Military history of Cambodia

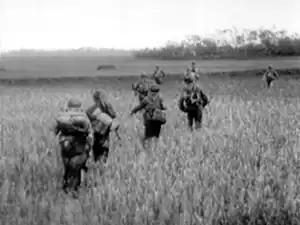
French Indochina in 1952)

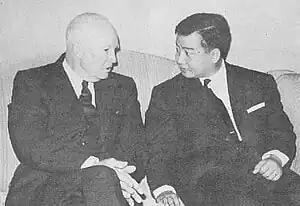
Eisenhower and Sihanouk 1959)

In the fall of 1945 Prince Monireth proposed to raise an indigenous military force to the returning French authorities. Appointed defense minister, he announced the formation of the first native Cambodian battalion on 23 November and the establishment of an officer-candidate school on 1 January 1946. The Franco–Cambodian "Modus Vivendi" of 1946, mainly concerned political matters included recognition of the Cambodian army by French advisers in the Cambodian Ministry of Defense and the French authorities' responsibility for maintaining order.